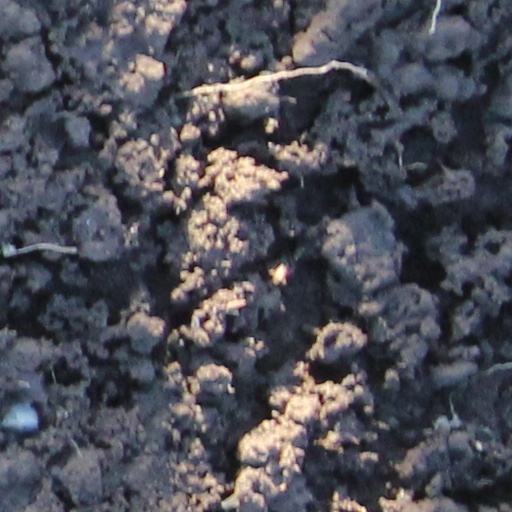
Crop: wheat